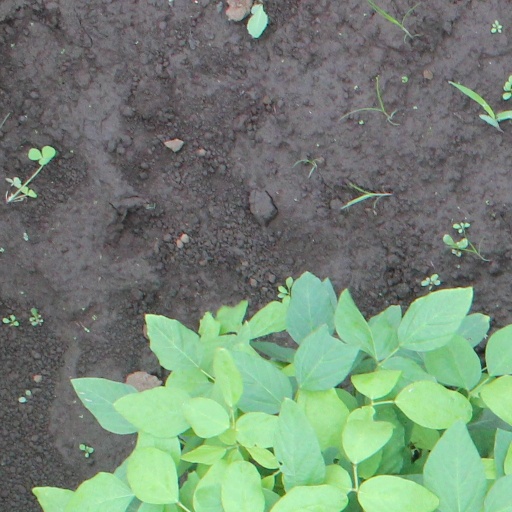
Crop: soybean